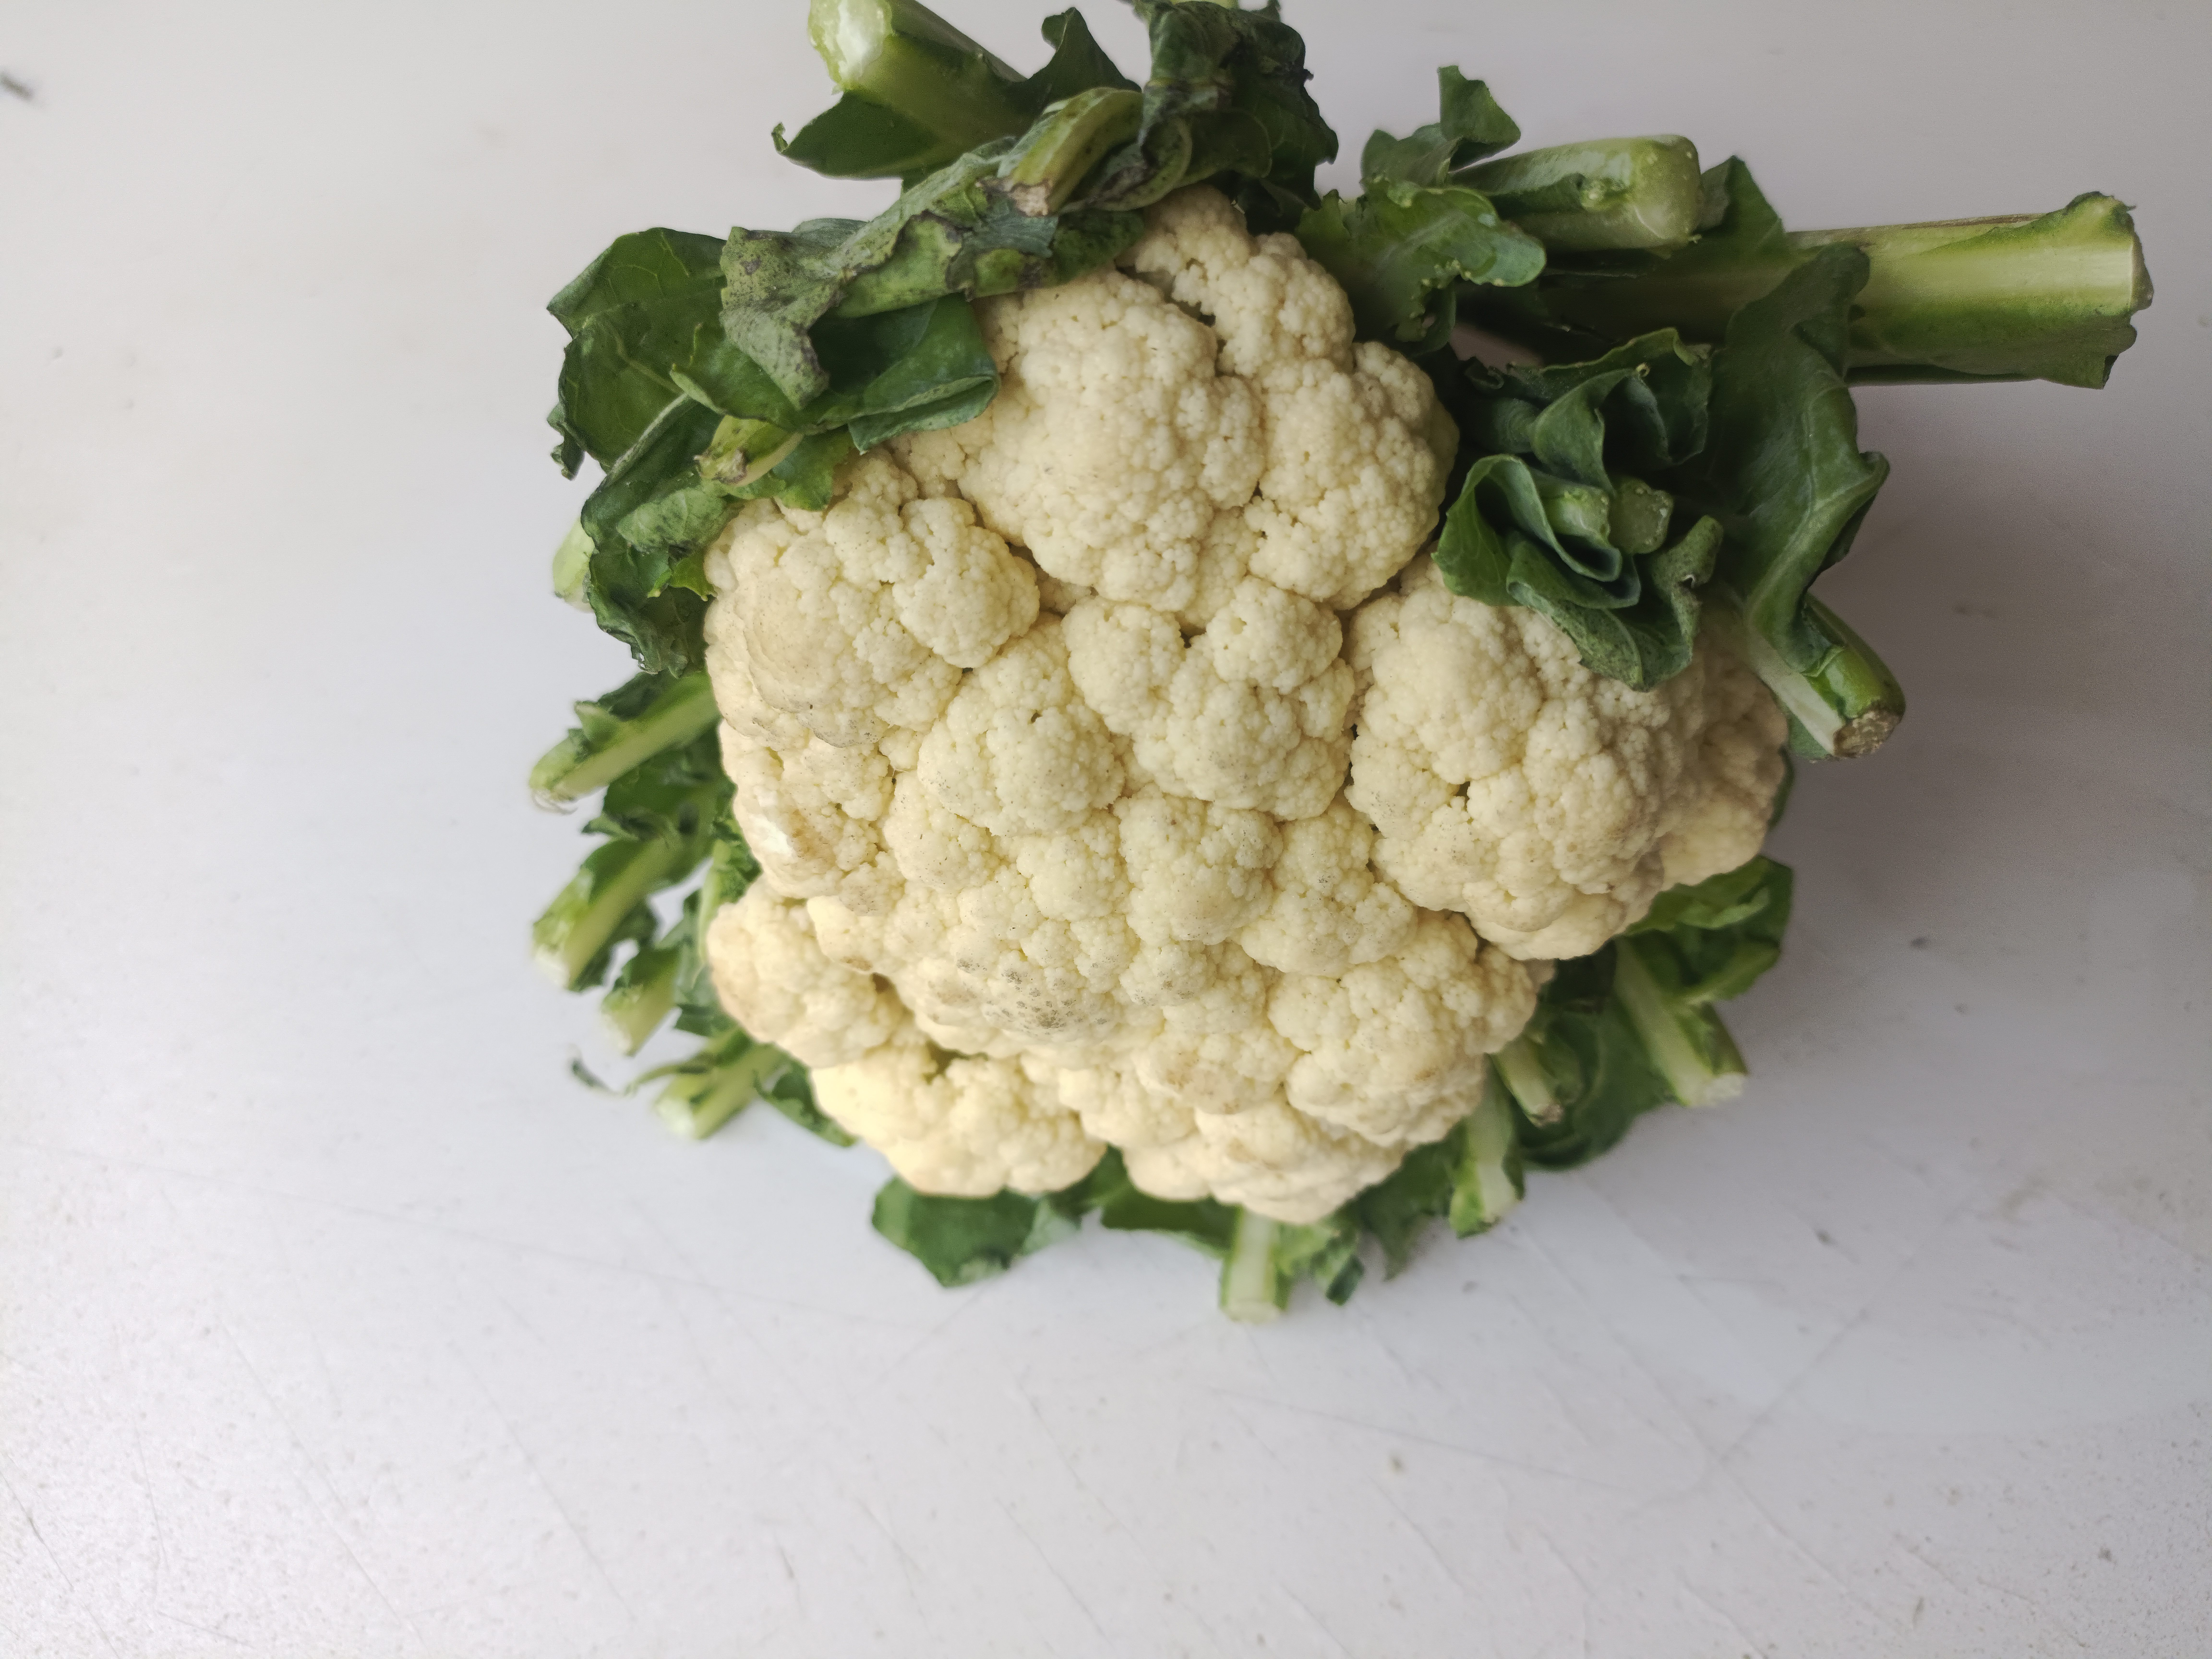
Label: Brassica oleracea